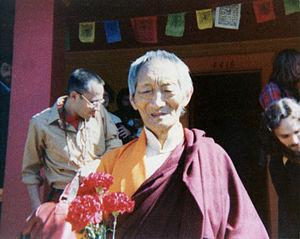
Kalou Rinpoché est un lama bouddhiste, maître de méditation et enseignant né en 1905 dans la région de Tréhor au Kham et mort le 10 mai 1989 dans son monastère à Sonada. Dans la tradition du bouddhisme tibétain, il est d'abord un moine appartenant à l'école des Kagyüpa. Il fut l'un des premiers maîtres tibétains à enseigner en Occident.